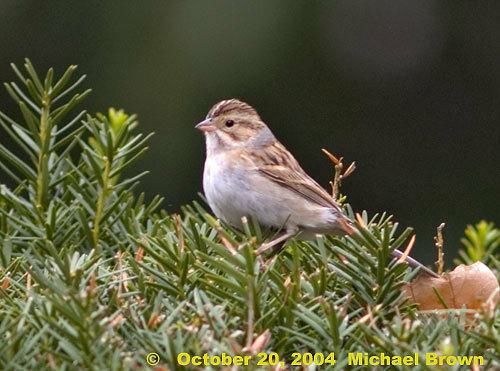
A photo of a clay colored sparrow